St Andrew's Cathedral School

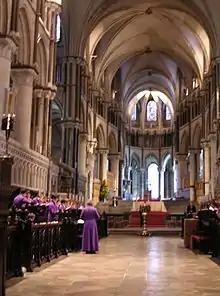
St Andrew's Cathedral choir rehearsing while on tour, at Canterbury Cathedral in 2005

During school terms the choir sings at the morning Sunday service at 10.30am and at Evensong on Thursdays at 5.30pm.